Cassian of Imola

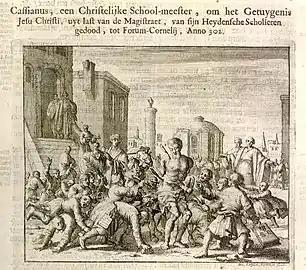

Little is known about his life, although the traditional accounts converge on some of the details of his martyrdom. He was a schoolmaster at Imola, but rather than sacrifice to the Roman gods, as so ordered by the current emperor, Julian the Apostate, he was condemned to death and turned over to his own pupils. Since they were eager for revenge for the many punishments he had inflicted on them, they bound him to a stake and tortured him to death by stabbing him with their pointed iron styli, the devices then used to mark wooden or wax writing tablets. Cassian suffered in one of the persecutions of the fourth century, but in which cannot be assigned with any certainty.